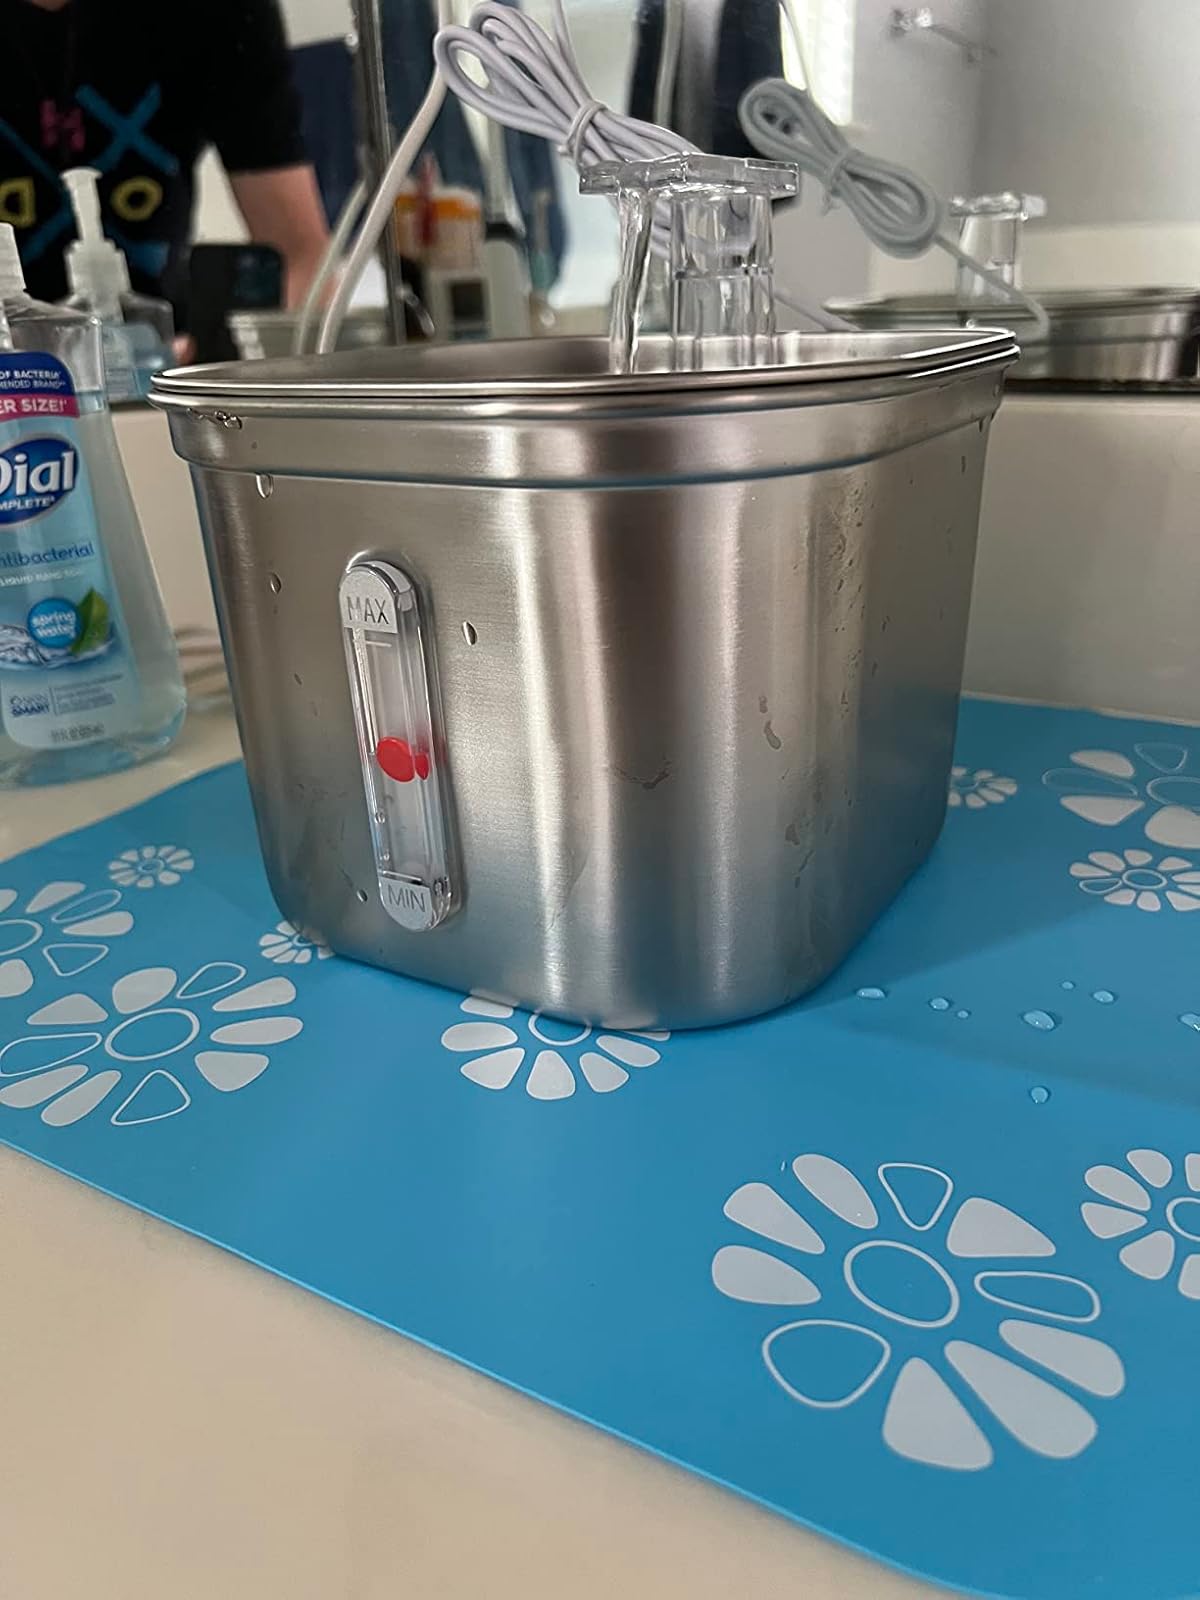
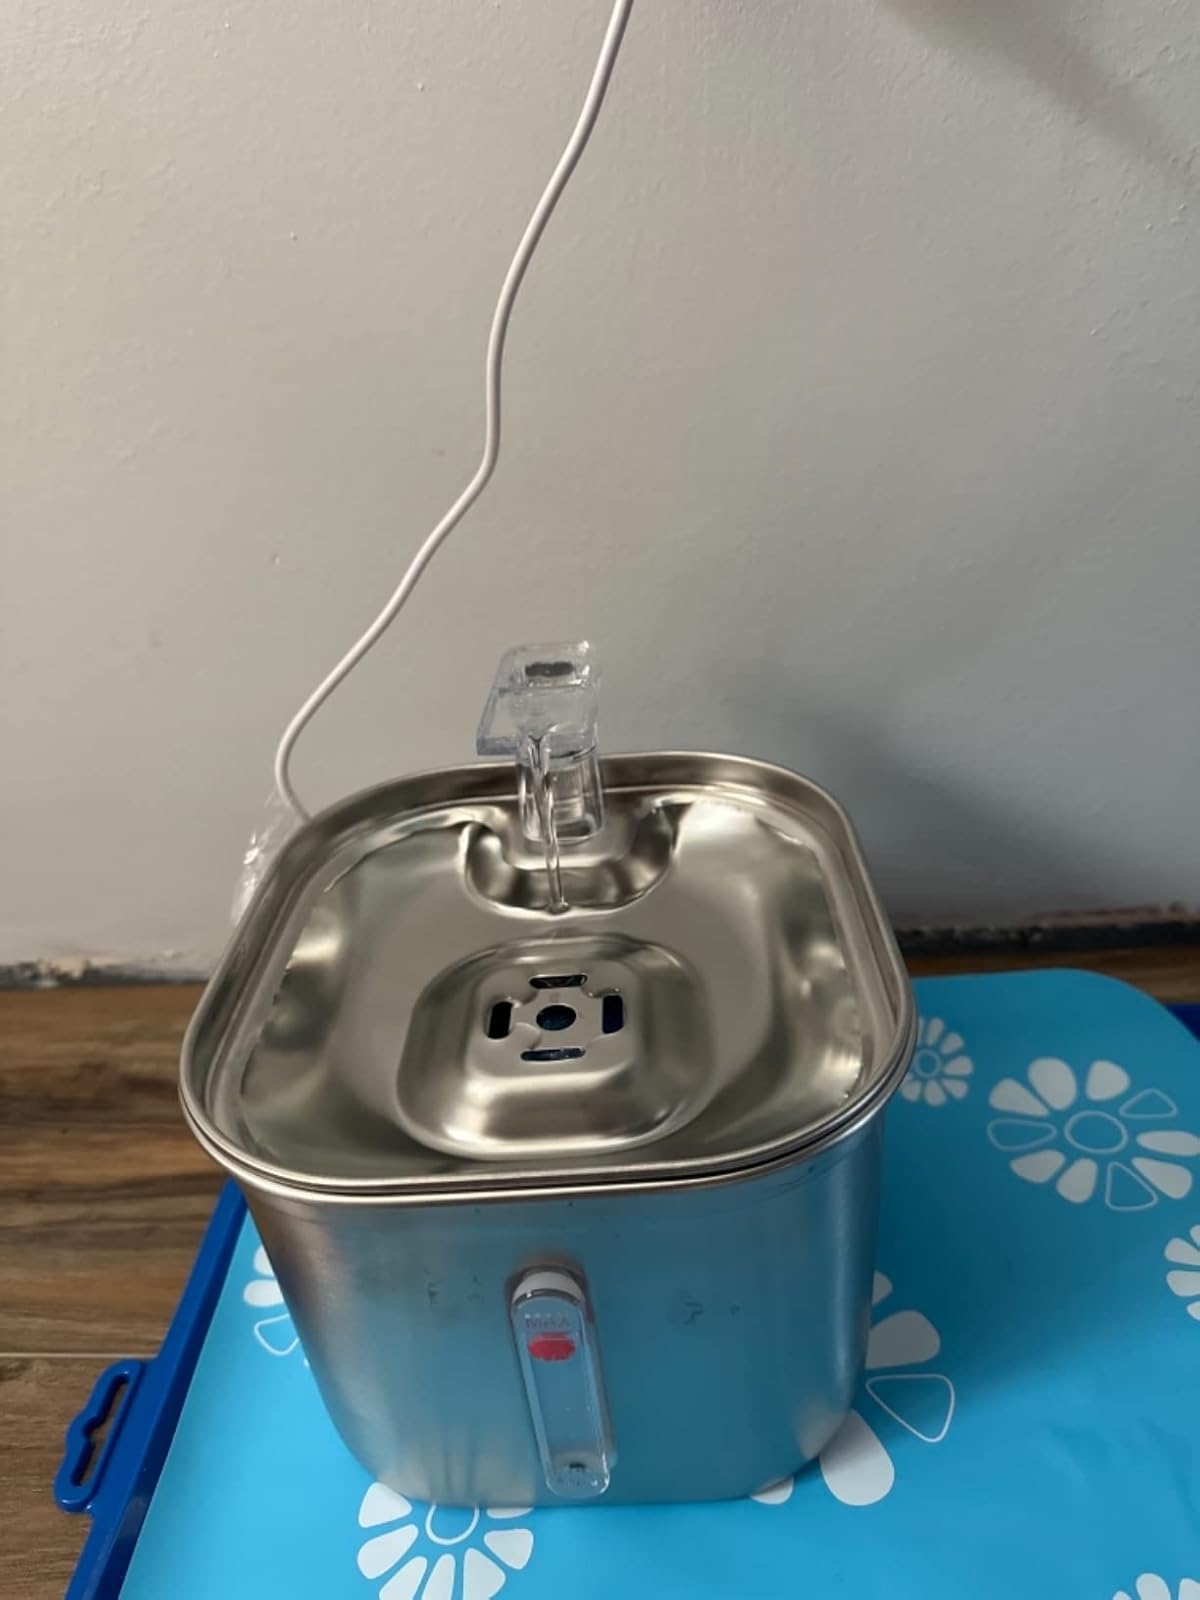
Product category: items_bowl
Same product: yes